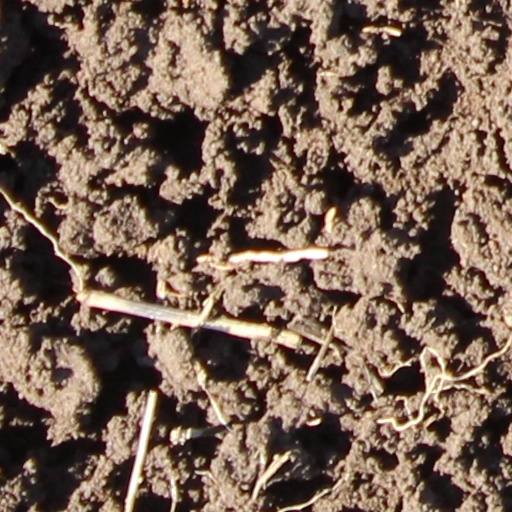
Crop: wheat